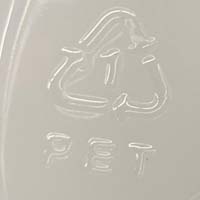
Plastic recycling code class: 1_polyethylene_PET